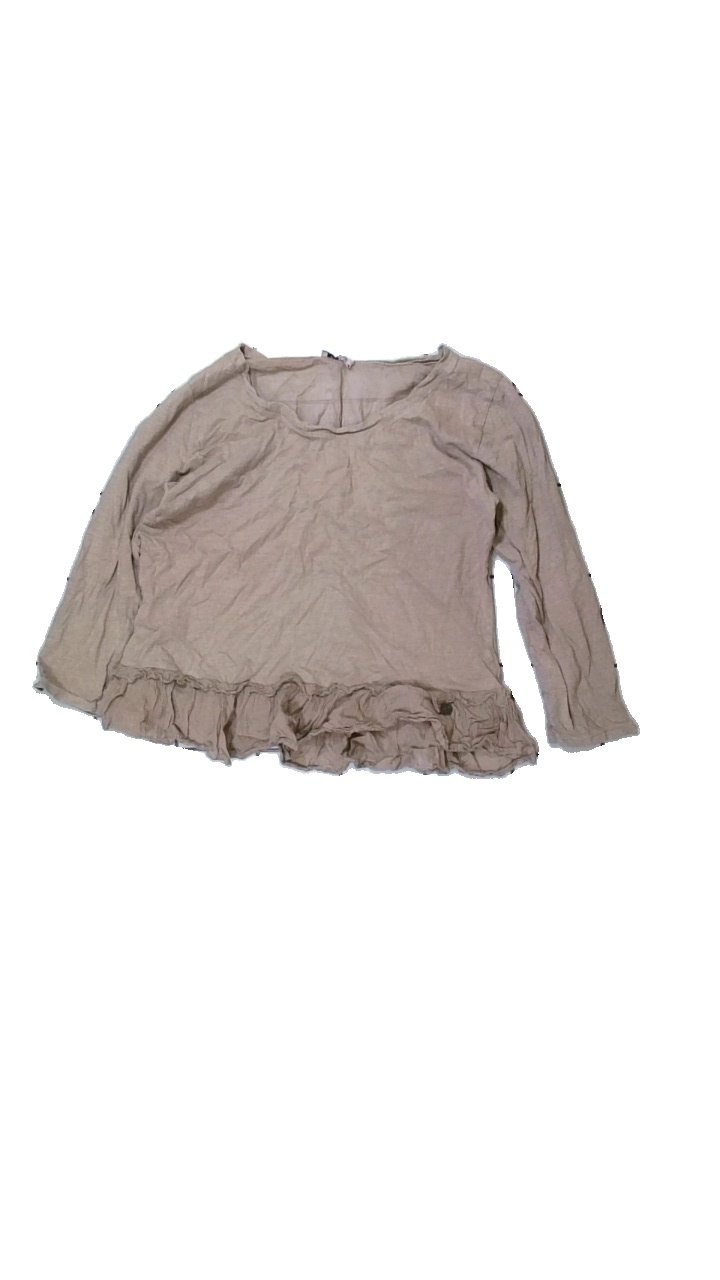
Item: Top (Ladies)
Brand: Tessie
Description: brun långärmad tröja med volang nedtill, urtvättad
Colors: Brown
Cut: Regular
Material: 100% cotton
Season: All
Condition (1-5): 2
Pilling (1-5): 2
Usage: Export
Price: <50